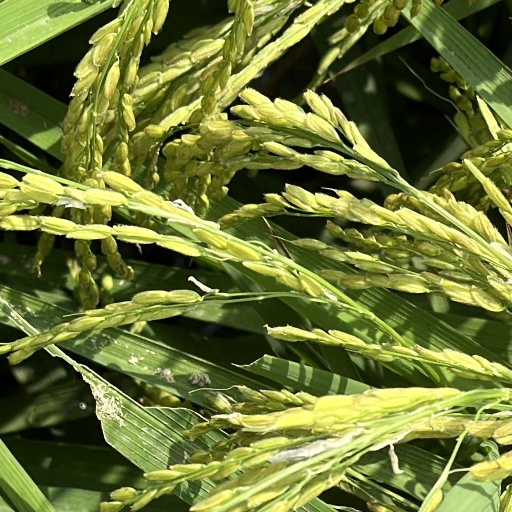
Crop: rice